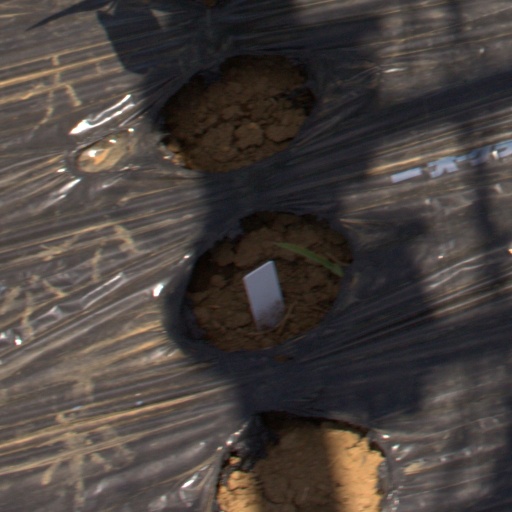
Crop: Jerusalem artichoke